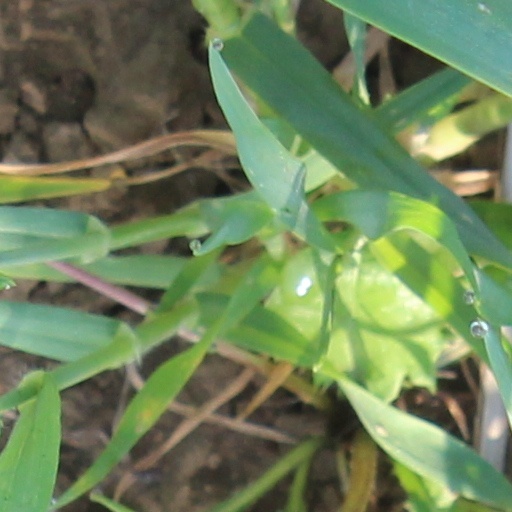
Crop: wheat